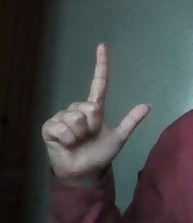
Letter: laam